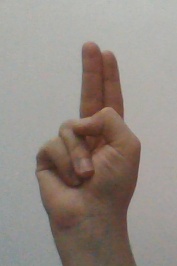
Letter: taa